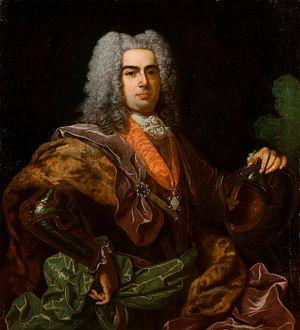
Jean V le Magnanime –, 24ᵉ roi du royaume de Portugal et des Algarves, succède à son père Pierre II en décembre 1706, puis est intronisé le 1ᵉʳ janvier 1707. Il instaure un régime absolutiste, sur le modèle de celui de Louis XIV. L’or du Brésil, dont il perçoit le cinquième, lui en donne les moyens. Il obtient du Saint-Siège le titre de patriarche pour l’évêque de Lisbonne et celui de Très-Fidèle pour lui.